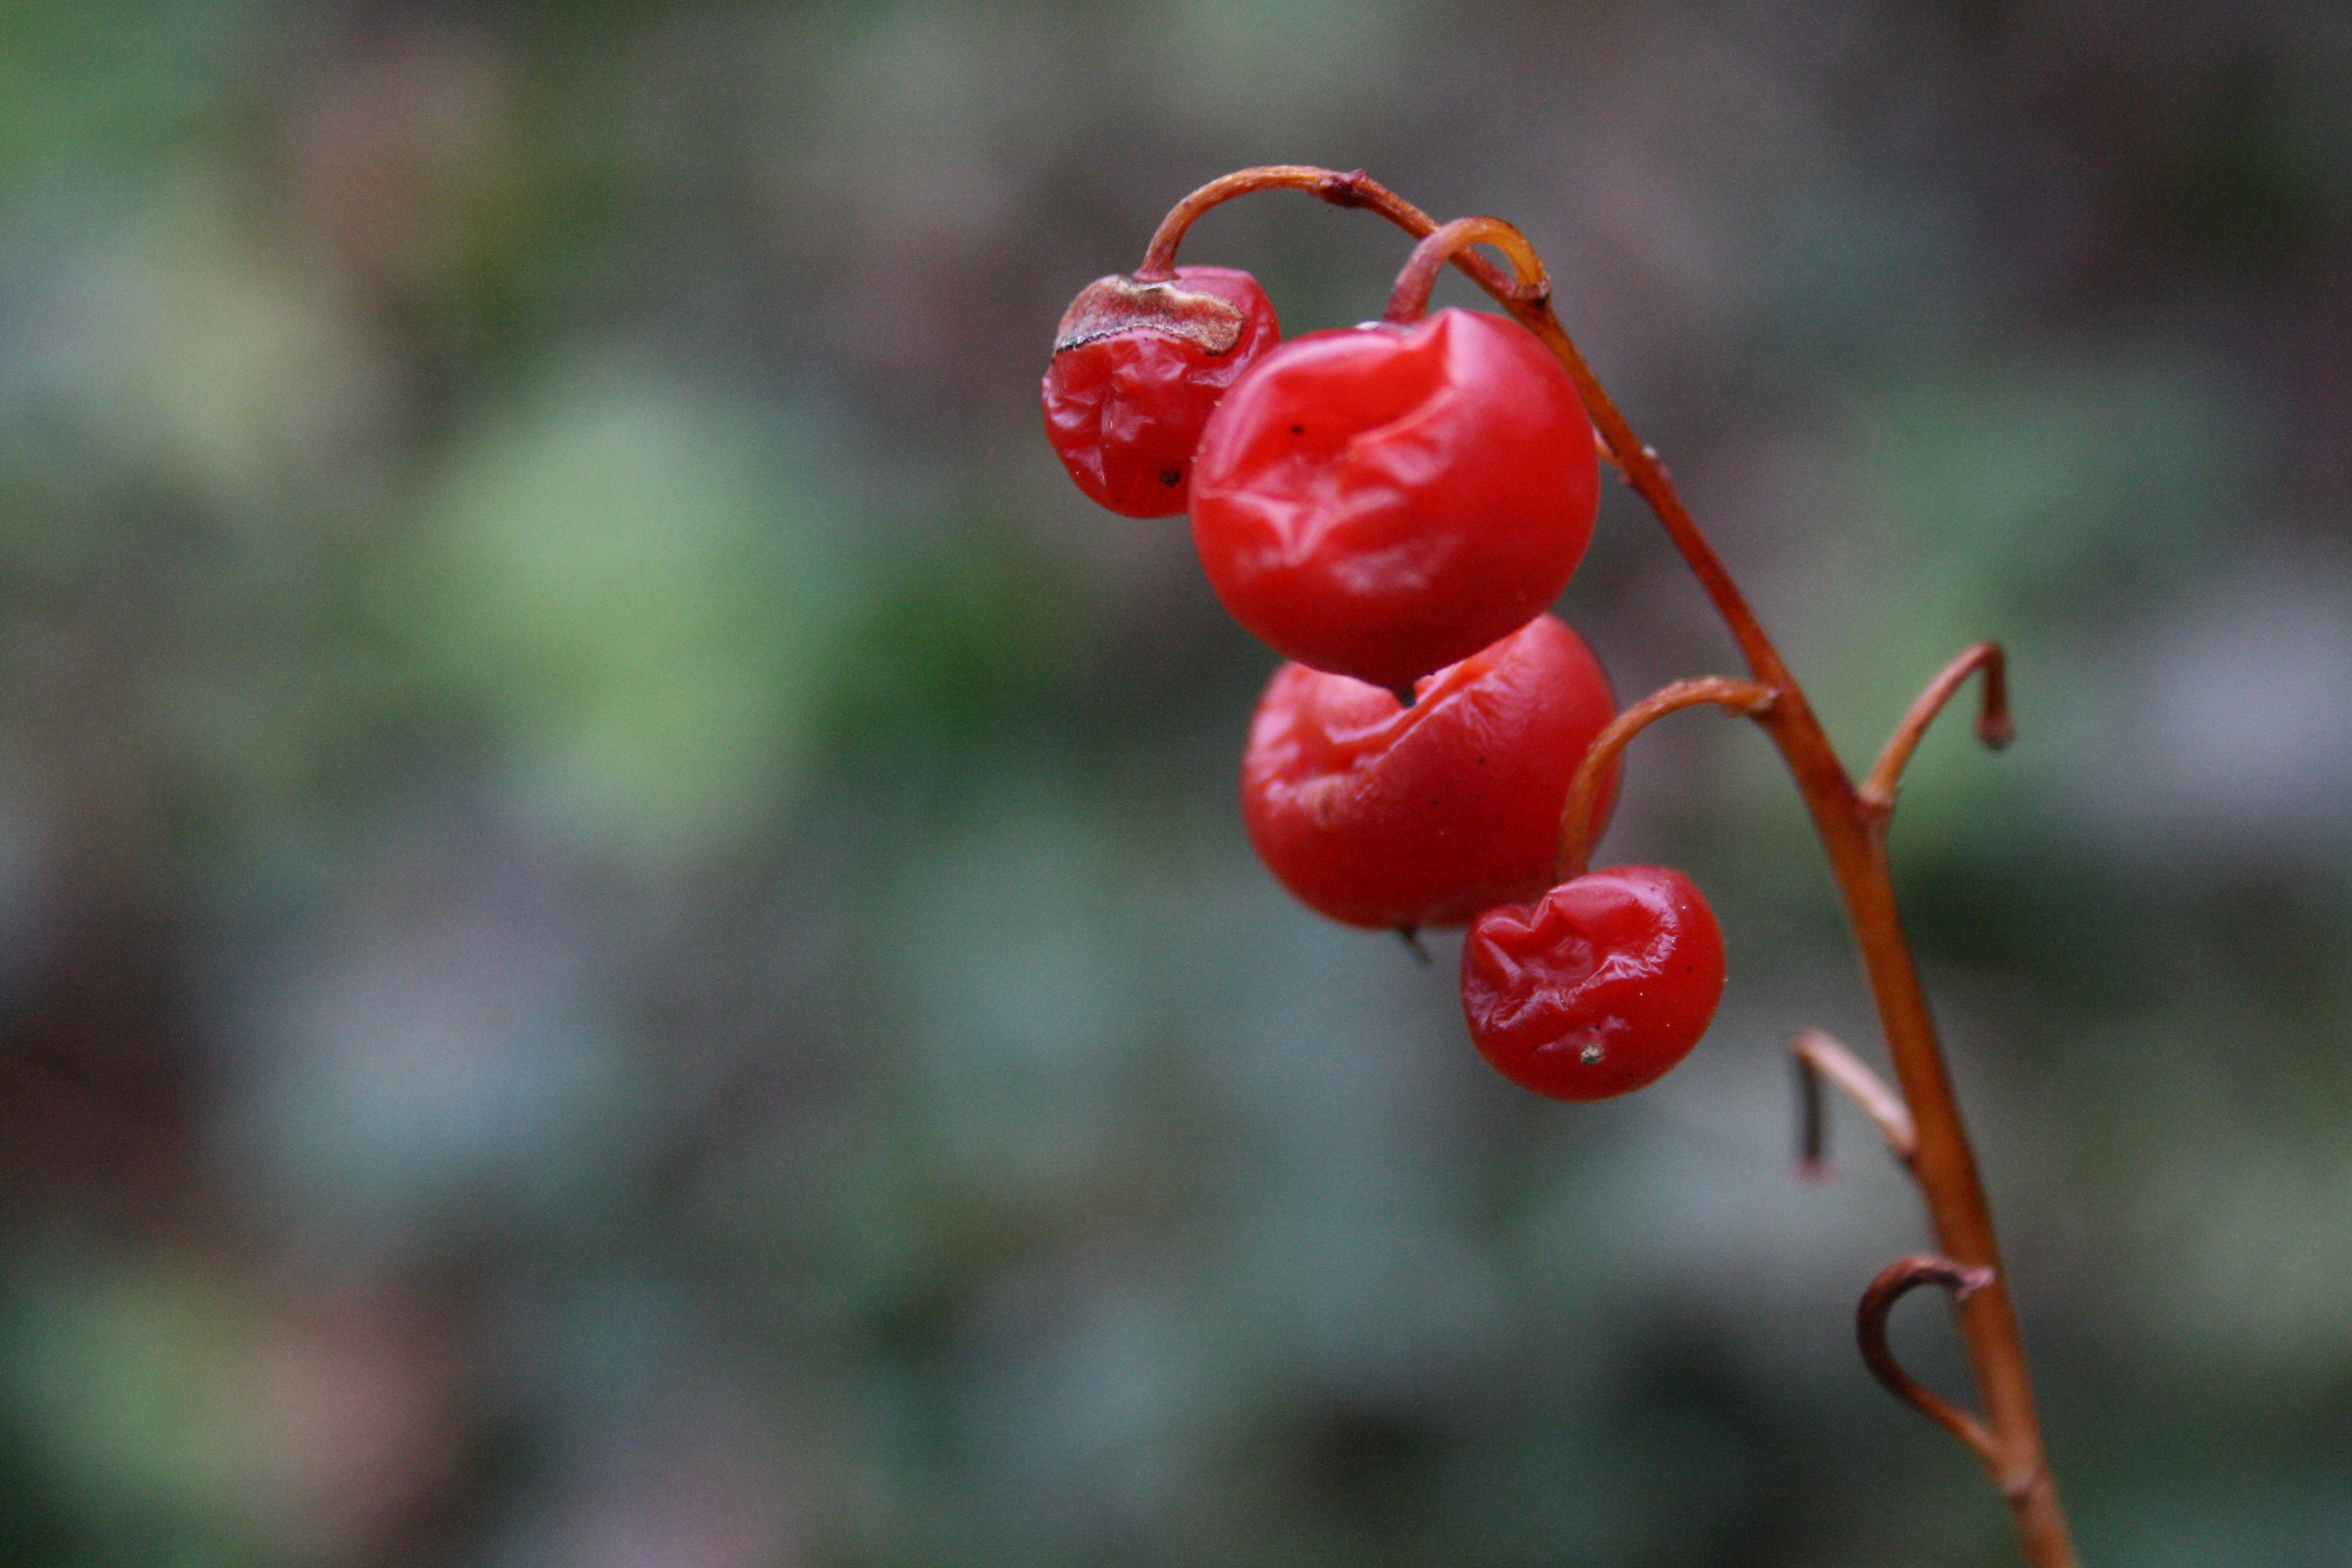
branch, plant, fruit, berry, flower, food, red, produce, flora, close up, shrub, cherry, rose hip, macro photography, flowering plant, rose family, acerola, malpighia, land plant